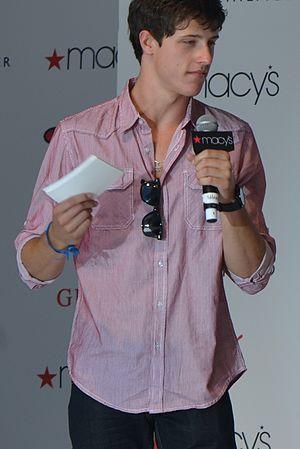
Shane Harper est un acteur, danseur et chanteur américain né le 14 février 1993 à La Jolla.